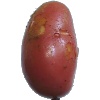
Label: Potato Red Washed 1